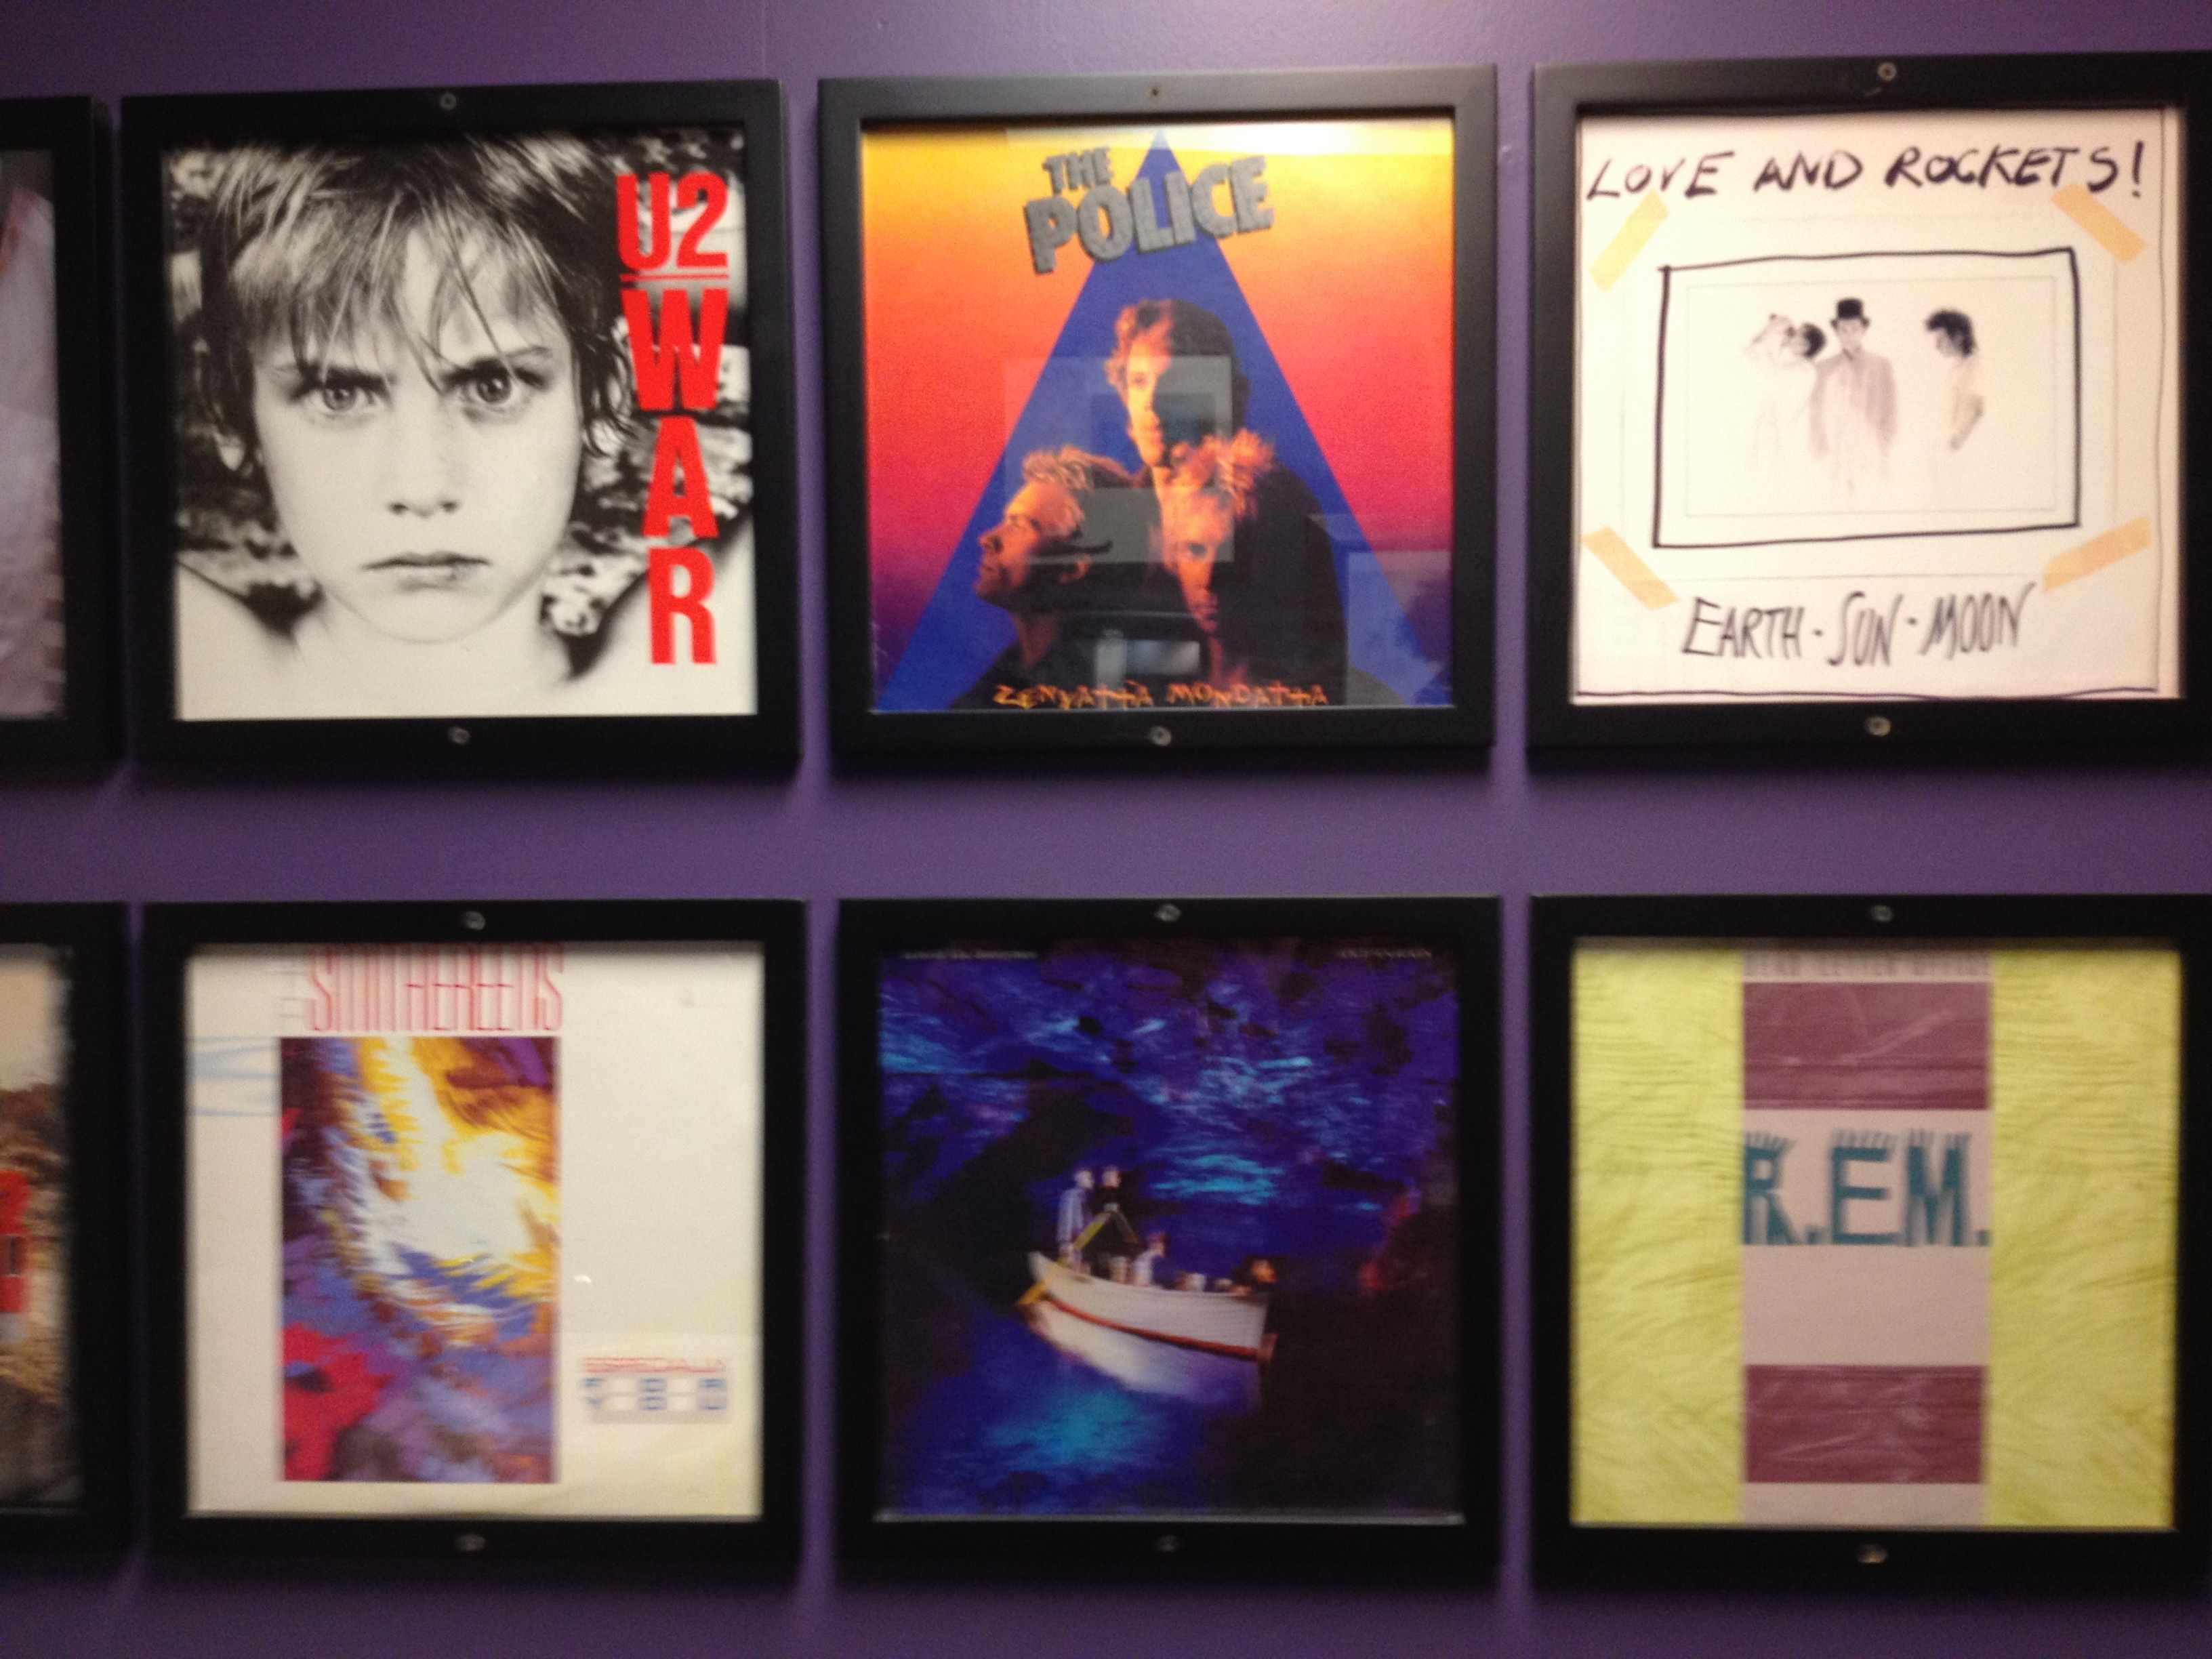
color, television, art, picture frame, display device